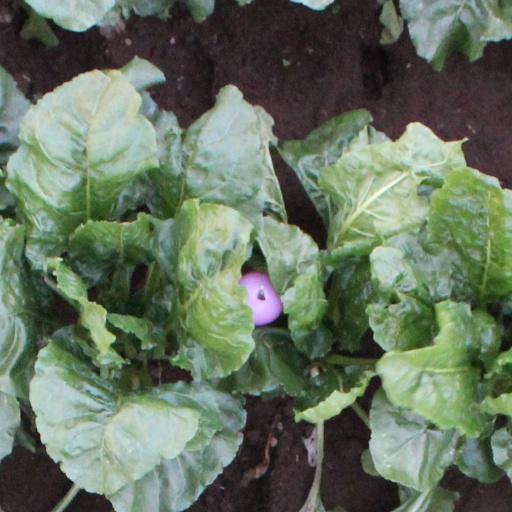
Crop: sugar beet